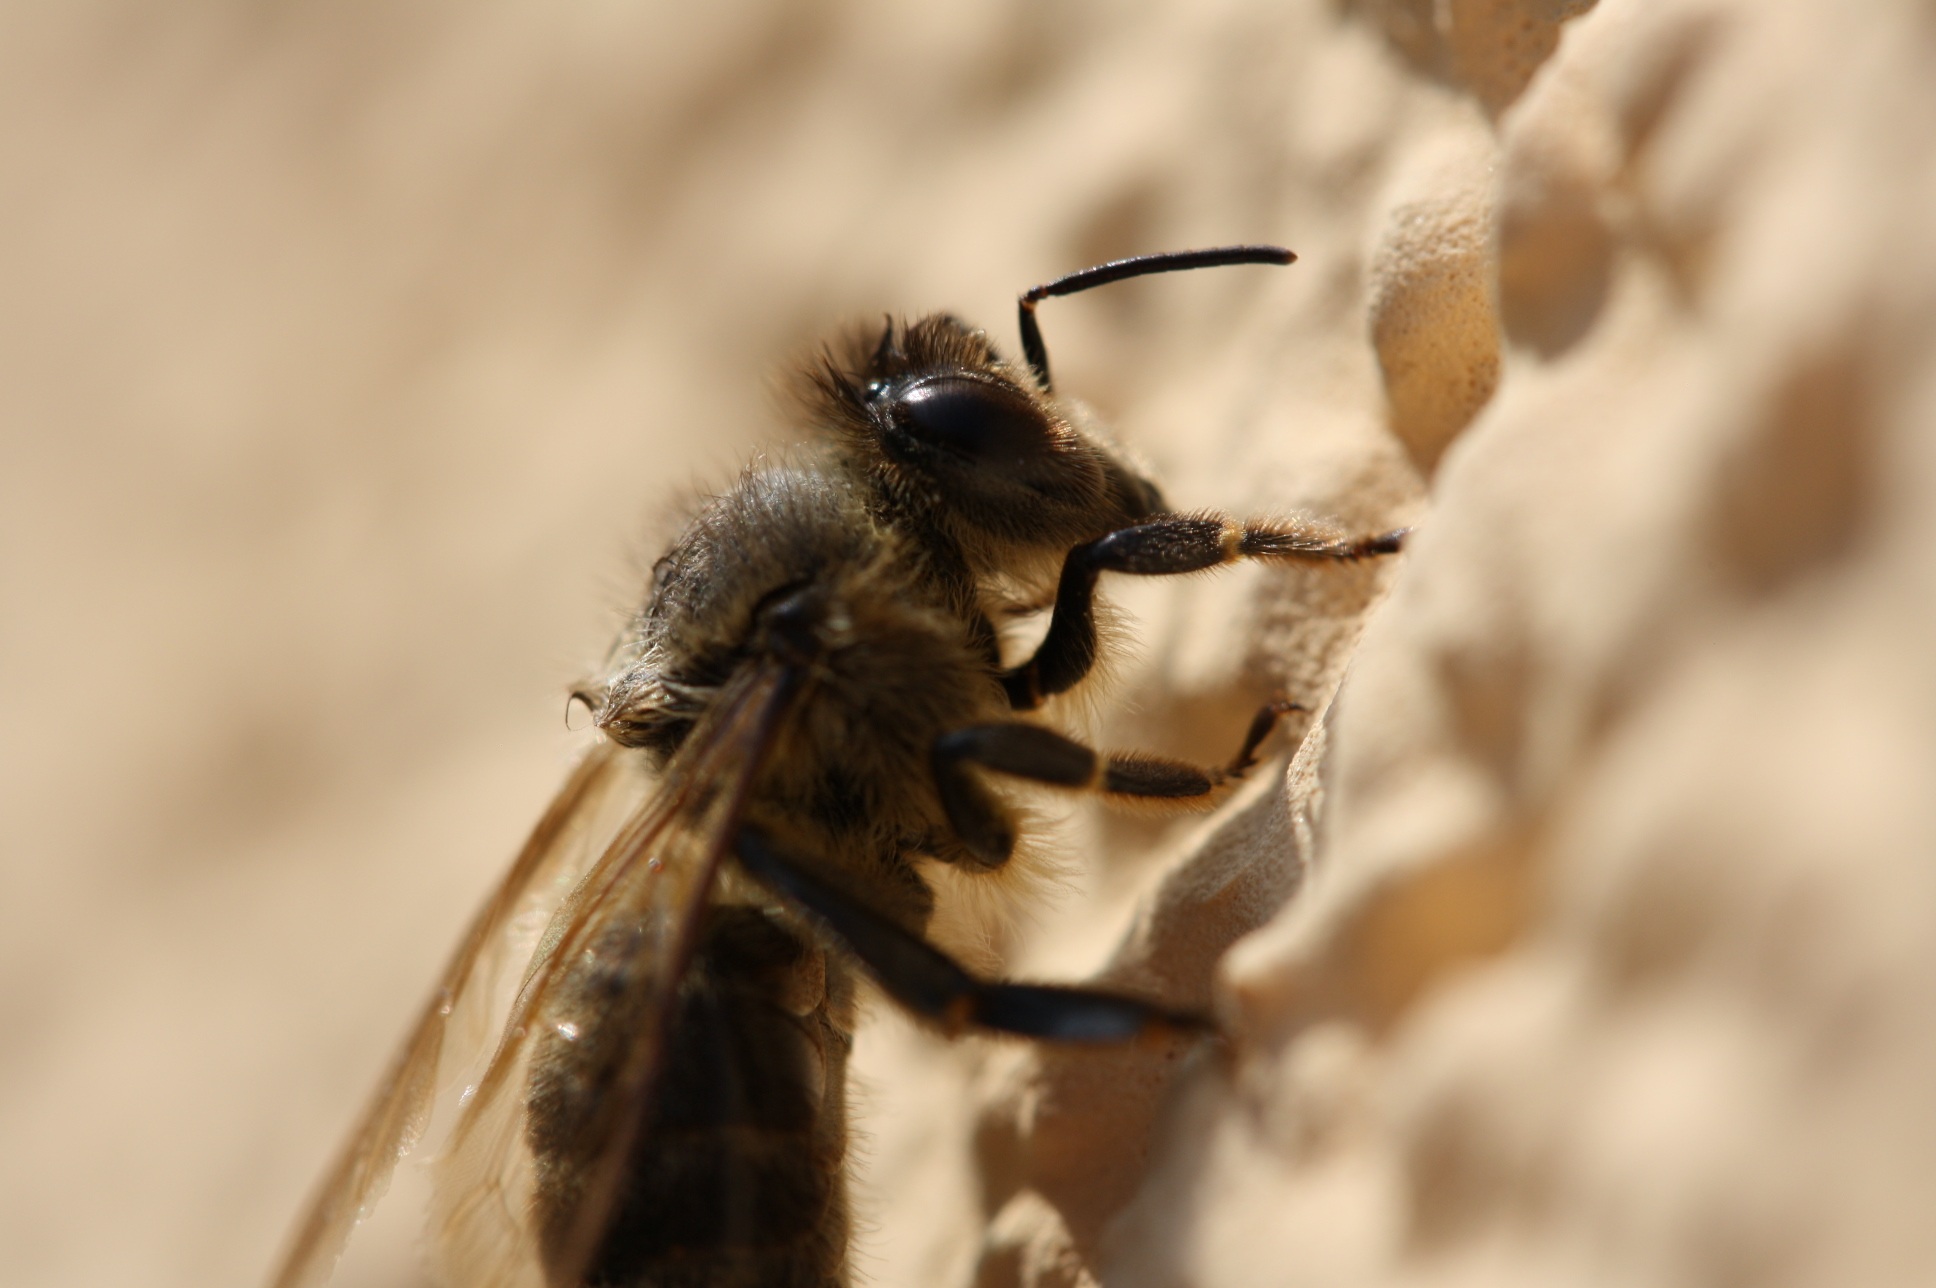
nature, photography, flower, animal, fly, wildlife, insect, macro, garden, close, fauna, invertebrate, close up, bee, macro photography, arthropod, insect macro, honey bee, pollinator, membrane winged insect